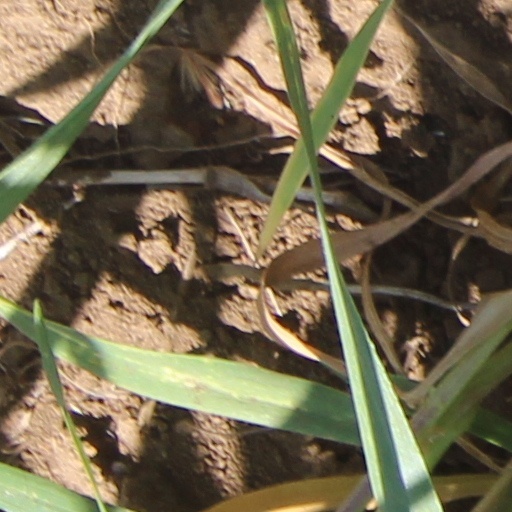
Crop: wheat